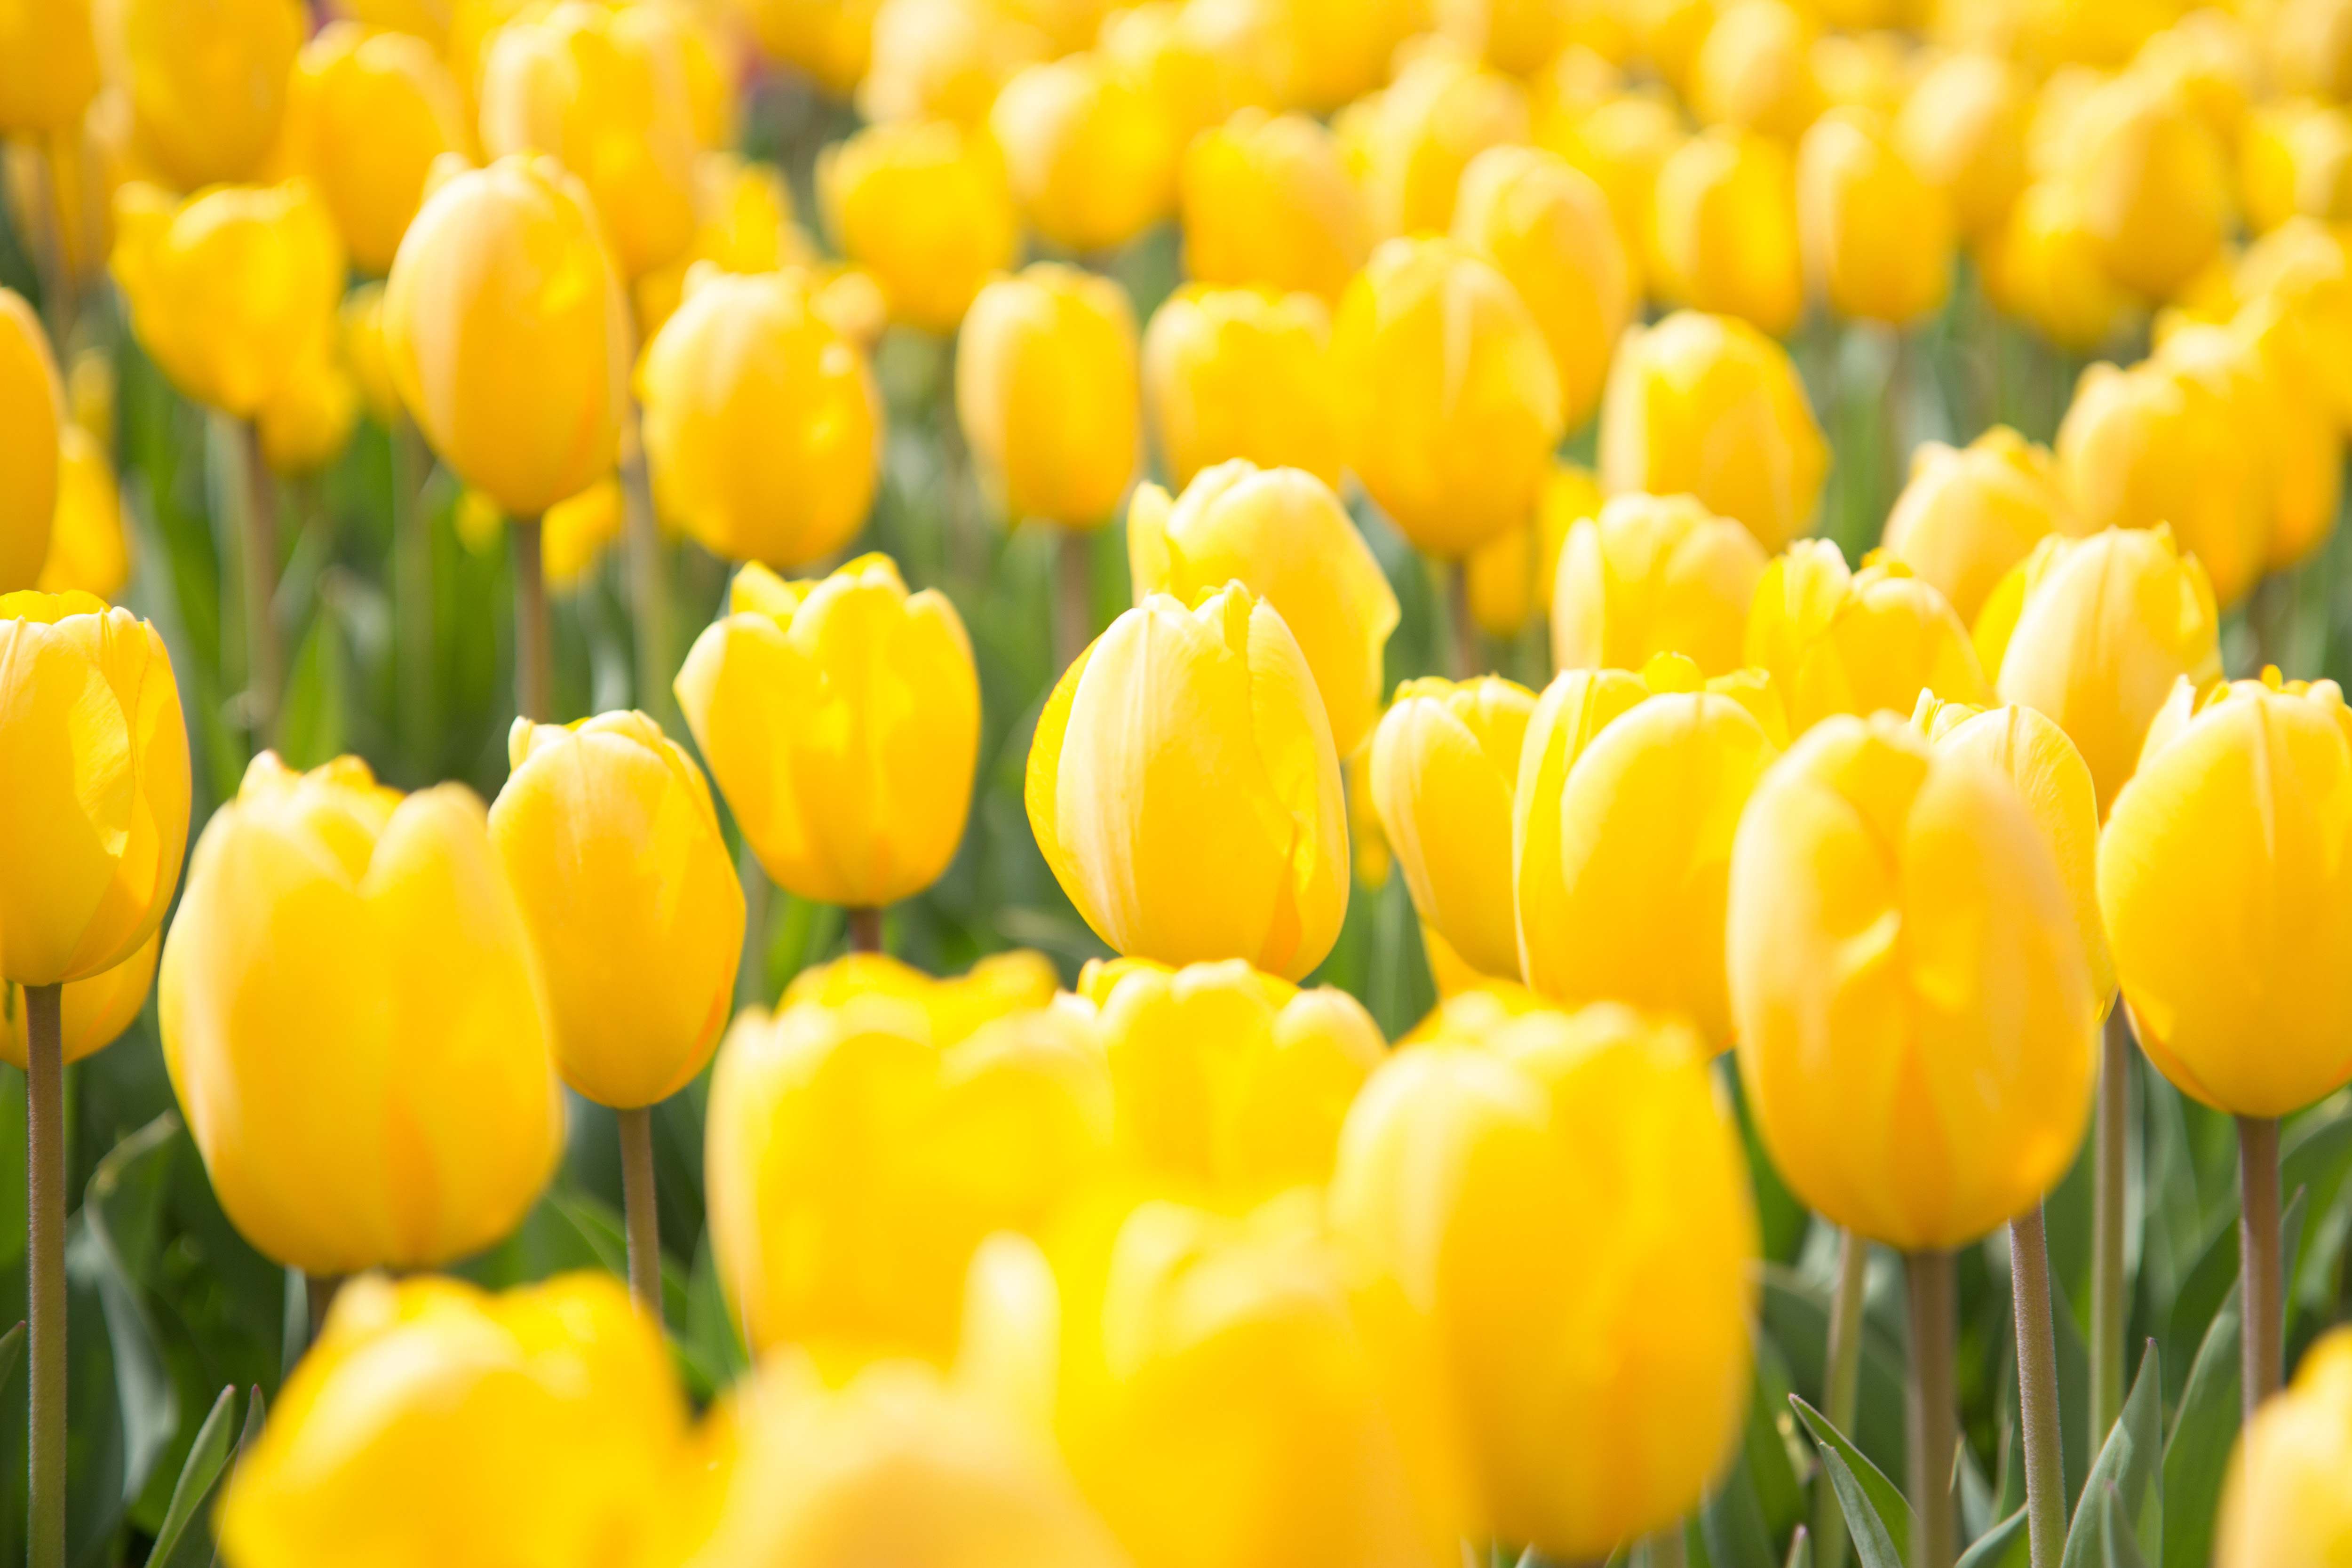
flower, flowering plant, yellow, tulip, petal, plant, spring, botany, meadow, close up, plant stem, lily family, wildflower, bud, plantation, field, annual plant, perennial plant